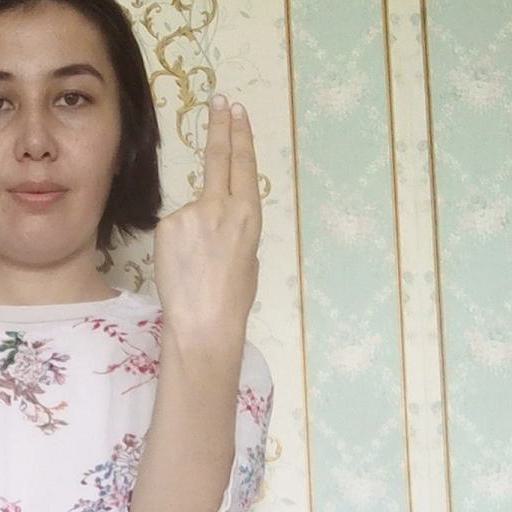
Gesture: two_up_inverted